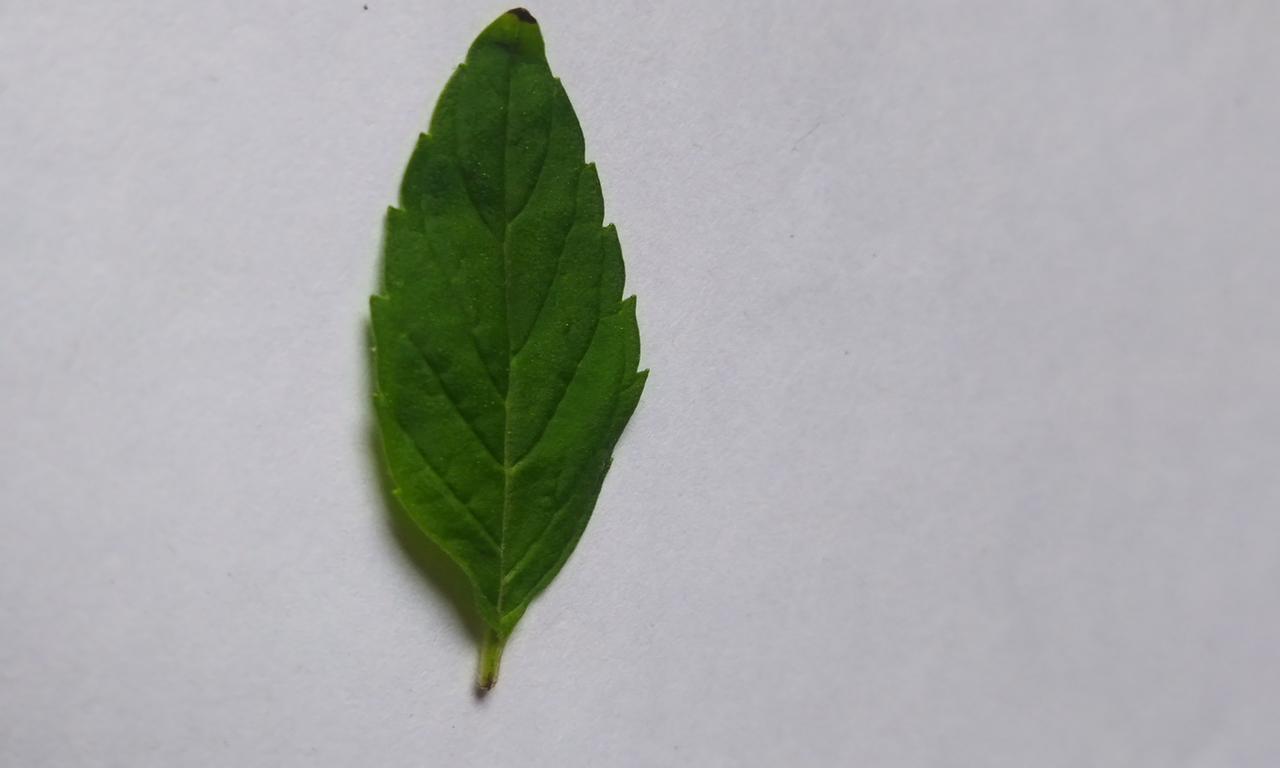
Label: Fresh